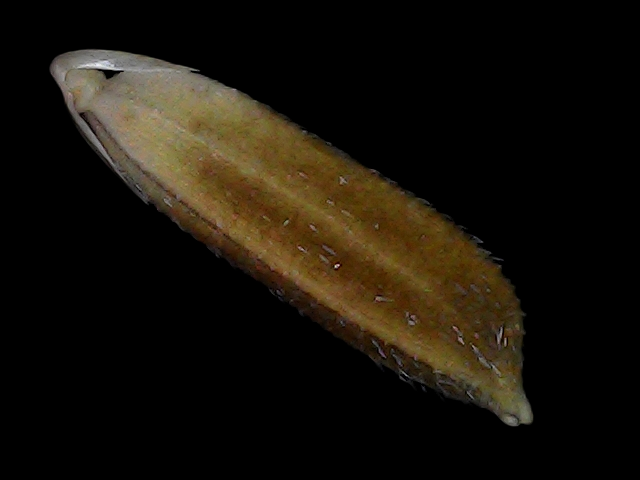
Rice variety: Bd56